2000 Summer Paralympics

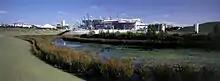
Daytime view of pond with water lilies at Sydney Olympic Park during the 2000 Sydney Paralympic Games

While all this confusion was going on, the process of choosing the host city for the 2000 Summer Olympic Games was already open, and eight National Olympic Committees showed their initial intentions to participate in the process: Australia, Brazil, China, Germany, Great Britain, Italy, Turkey and Uzbekistan, with six of them also showing interest in hosting the Paralympics, having "open arms and hearts" to the Paralympics in their bidding documents.